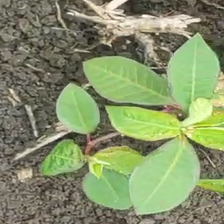
Weed species: Moti_dudhi(Euphorbia_geneculata_L)